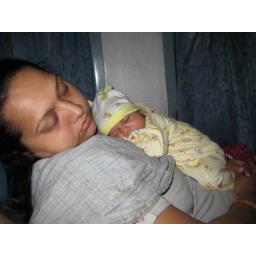
first time in train chair car